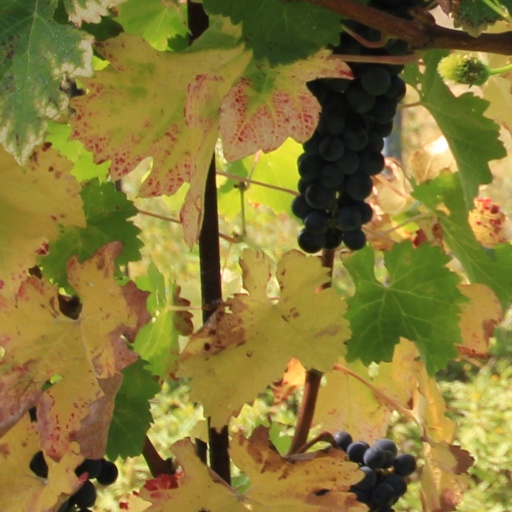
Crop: grape